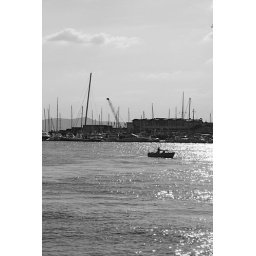
Norway day one: sitting on the hill by the Akerhus Fortress, watching the comings and goings of the harbour.